1933 anti-Nazi boycott

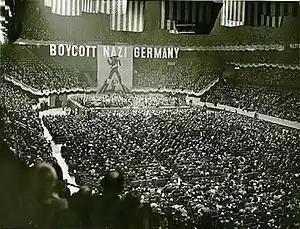
A news photograph of the "Boycott Nazi Germany" rally held in Madison Square Garden on March 15, 1937

The boycott began in March 1933 in both Europe and the US and continued until the entry of the US into the war on December 7, 1941.